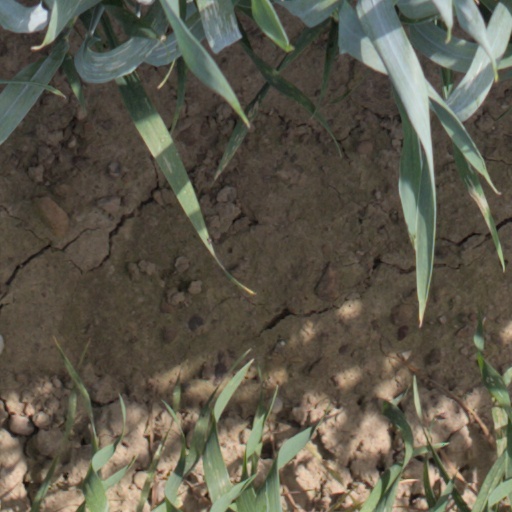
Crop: wheat